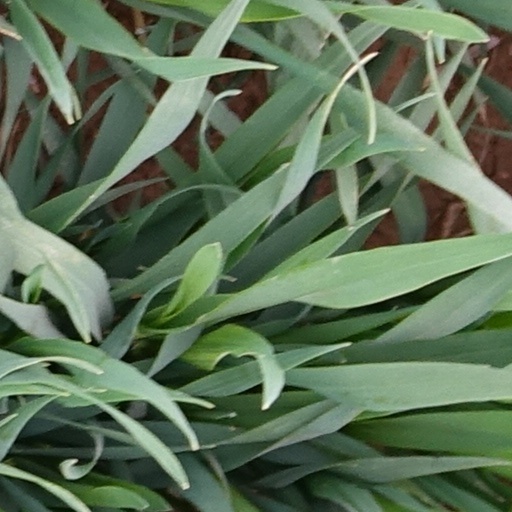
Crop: wheat